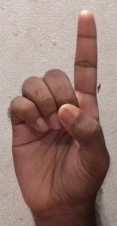
ASL sign: D